Louis Gardel

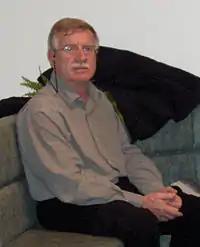
Louis Gardel

Louis Gardel is a French novelist, screenwriter, and publisher, born in Algiers in 1939. He is also publishing director of Éditions du Seuil and a permanent member of the Prix Renaudot jury.